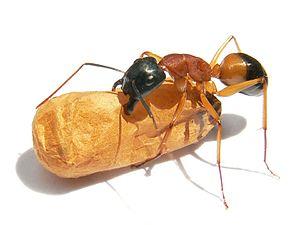
Camponotus consobrinus est une espèce de fourmis endémique à l'Australie. Faisant partie du genre Camponotus, dans la sous-famille des Formicinae, elle a été décrite par l'entomologiste Wilhelm Ferdinand Erichson en 1842.